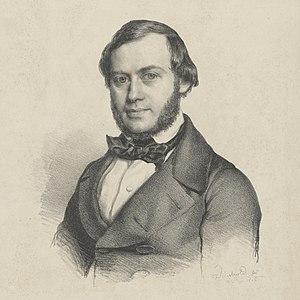
Ferdinand David, né le 20 avril 1810 à Hambourg et mort le 19 juillet 1873 à Klosters, est un violoniste virtuose et compositeur allemand.
Le Concerto pour violon nᵒ 2 en mi mineur, opus 64, second concerto pour violon composé par Mendelssohn, figure dans le répertoire pour violon de la musique romantique allemande du XIXᵉ siècle comme une œuvre de première importance. Esquissé en 1838, il fut achevé en 1844.